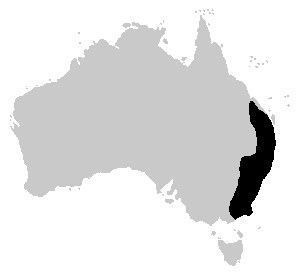
Uperoleia laevigata est une espèce d'amphibiens de la famille des Myobatrachidae.